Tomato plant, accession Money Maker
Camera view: horizontal (90 deg, fisheye); turntable rotation: 90 degrees
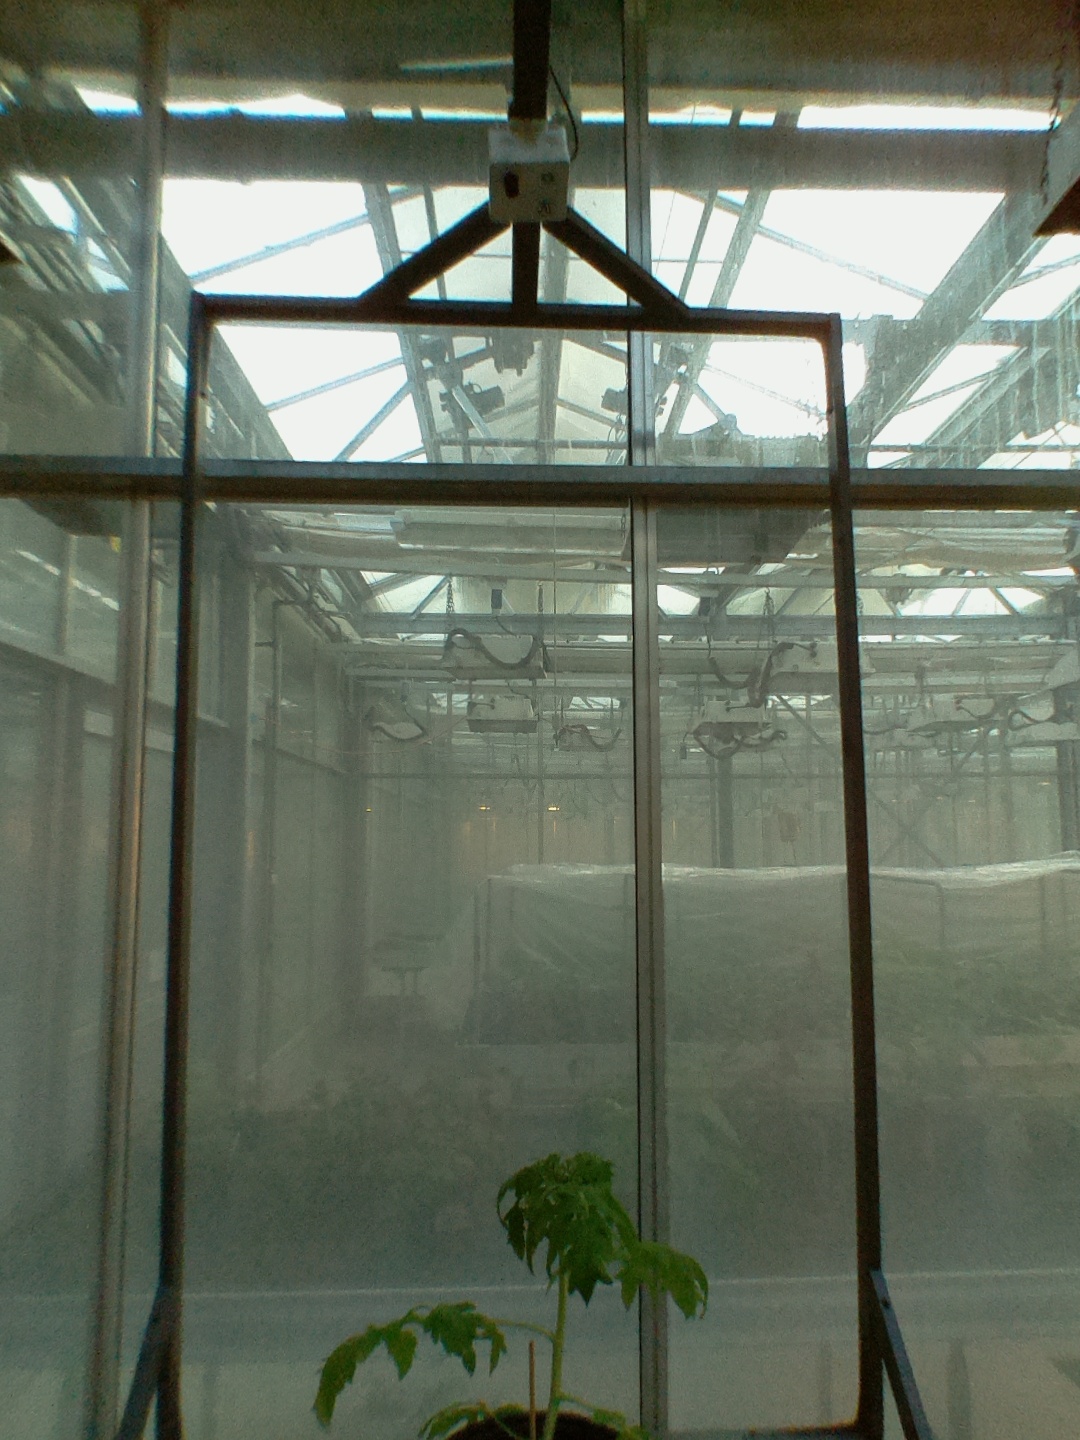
BBCH growth stage 13: 6 of true leaves visible